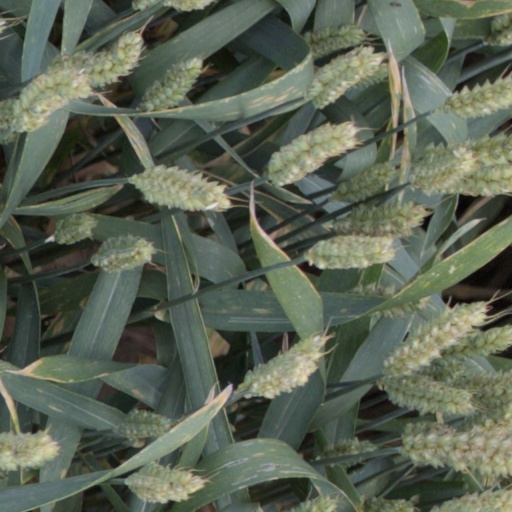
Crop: wheat